2010–11 Everton F.C. season

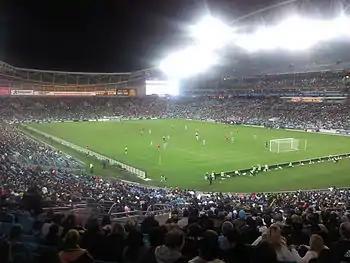
Sydney FC v Everton, 10 July 2010

Everton won the first match of the Australian tour, 1–0, over Sydney FC. In front of 40,446 spectators at Stadium Australia, the Toffees' new "lightning pink" away strips made their on-pitch debut as Victor Anichebe scored the lone goal of the match in the 46th minute. Everton continued their pre-season success with a 2–0 victory over Melbourne Heart. Recent signings Jermaine Beckford and João Silva made their Everton debuts as Jack Rodwell and Louis Saha scored. In the third and final match of the "Everton Down Under" tour, the Toffees completed the three-match sweep of Australian clubs, beating Brisbane Roar 2–1. Rodwell scored for the second game in a row, and recent transfer Magaye Gueye scored his first for the Blues.